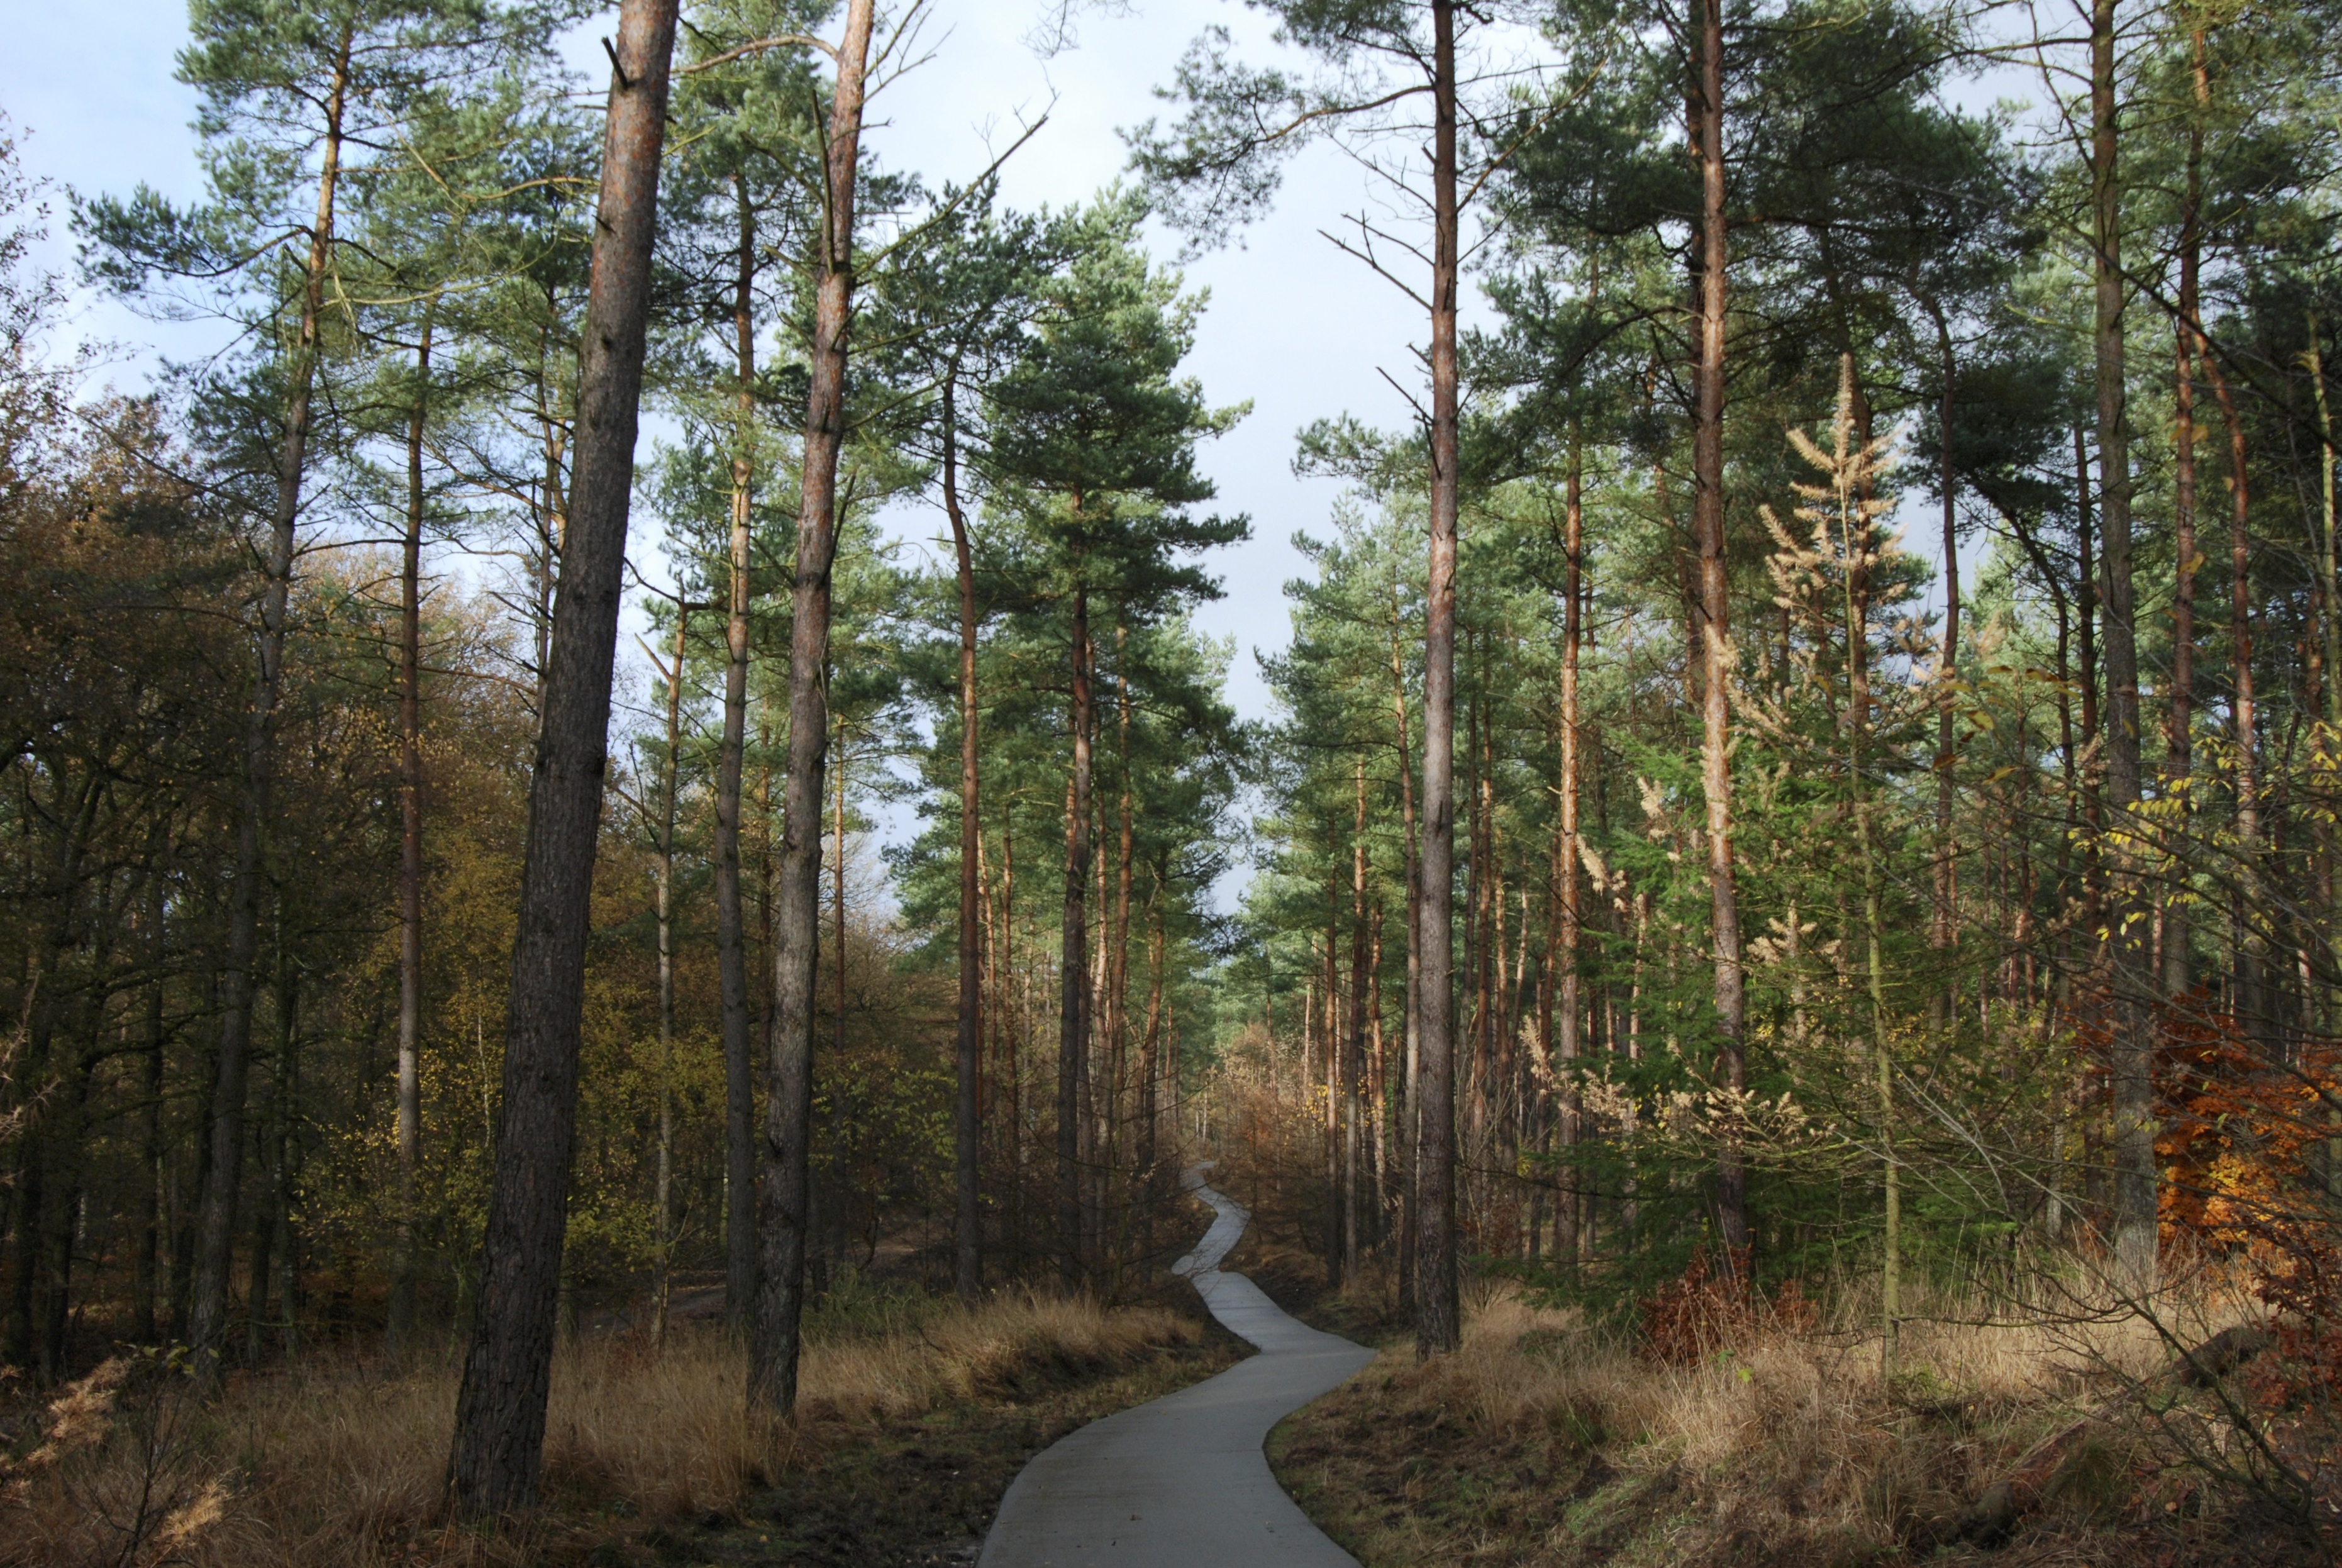
tree, forest, path, wilderness, plant, trail, pavement, autumn, conifer, trees, spruce, wetland, woodland, habitat, larch, ecosystem, biome, old growth forest, natural environment, woody plant, temperate broadleaf and mixed forest, temperate coniferous forest